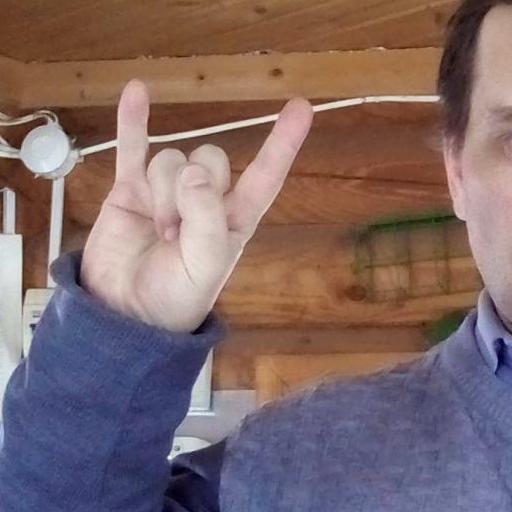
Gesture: rock